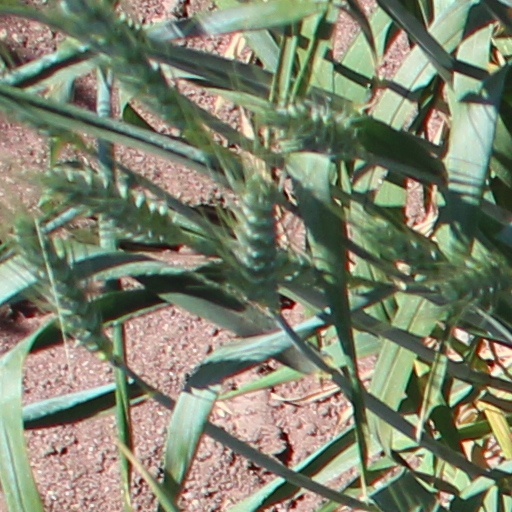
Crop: wheat